Comcast Center

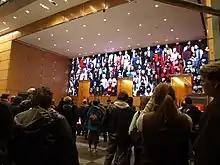
People watching the "Comcast Experience" holiday show in 2008

The skyscraper has of rentable space, including of restaurant and retail space called The Market at the Comcast Center. of retail space is on the underground concourse while the rest is located on the street level. The building features high ceilings with some floors having a ceiling height of . The lower floors on the south side of the building feature four three-story stacked atrias. The building also features a 500-seat concourse level dining court and an 87-space private underground parking garage. ThyssenKrupp provided the building's 30 gearless elevators, seven hydraulic elevators, and two escalators. The Comcast Center's winter garden entrance contains two works of installation art: the "Comcast Experience" display and "Humanity in Motion".